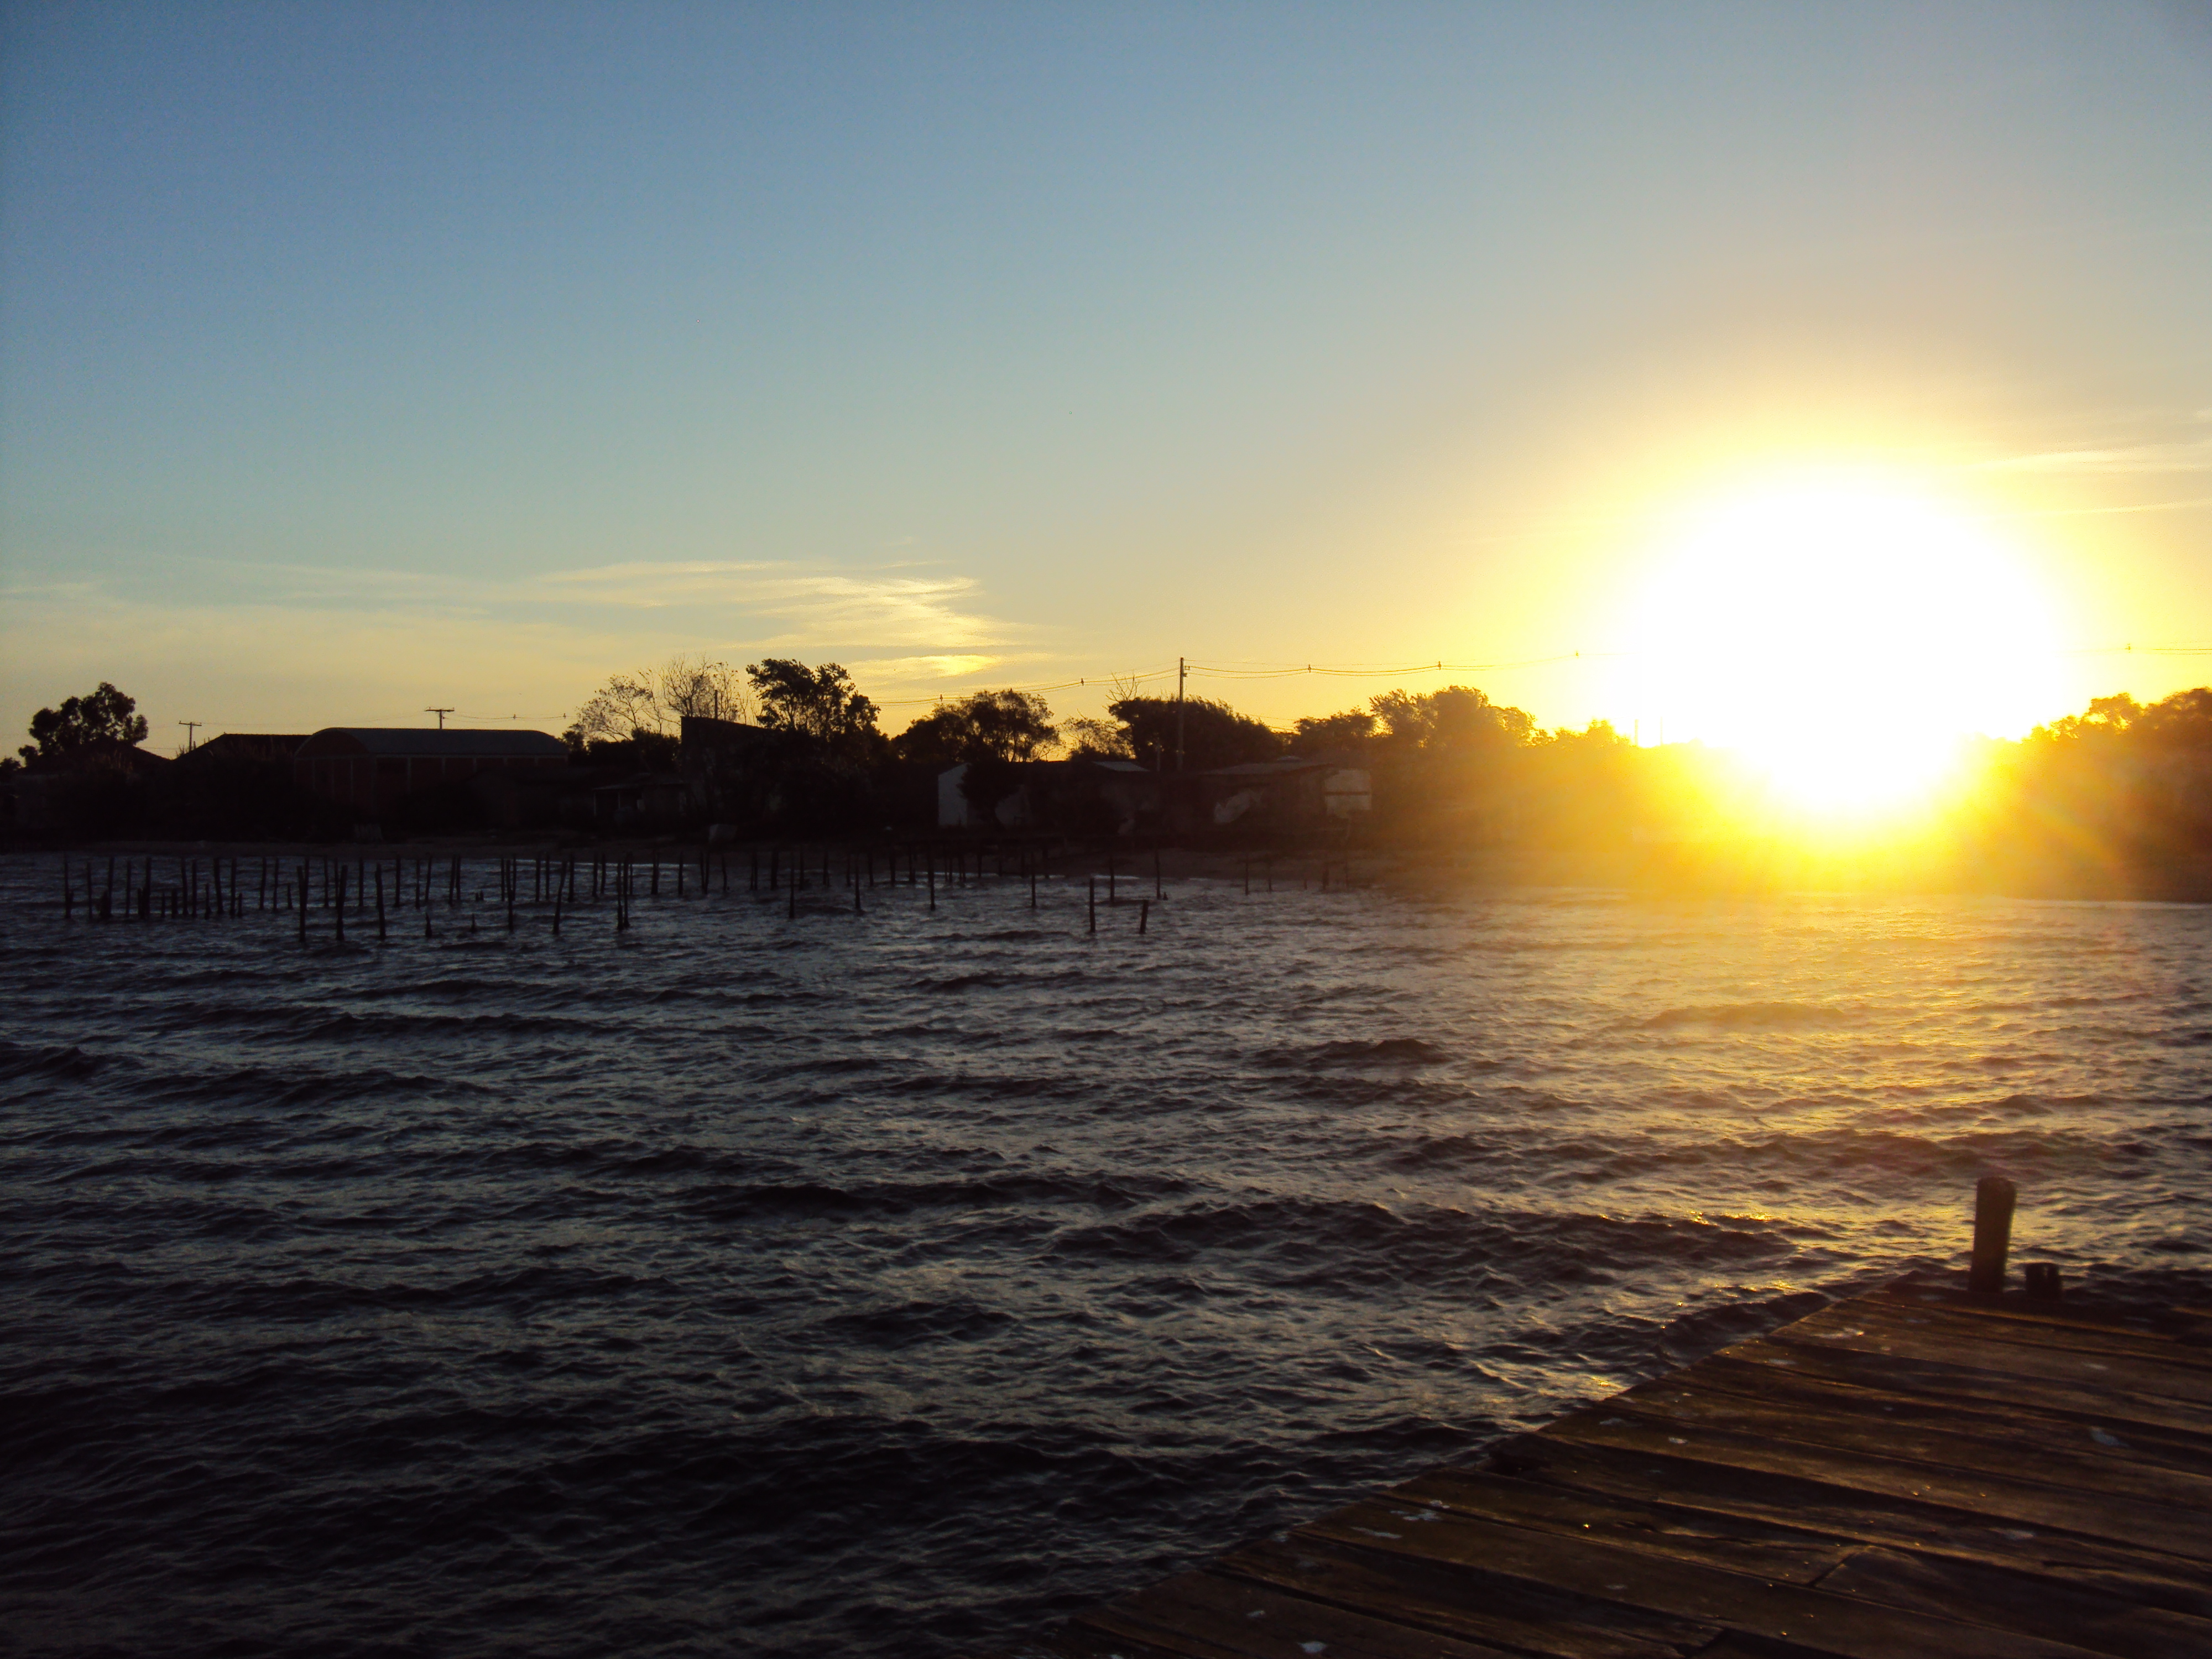
sun, sky, sea, sunset, water, horizon, sunrise, river, evening, morning, calm, sunlight, ocean, tree, reflection, afterglow, dusk, lake, cloud, dawn, wave, coast